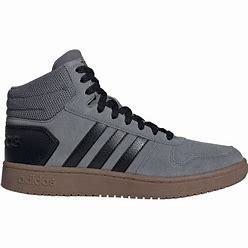
Brand: Adidas
Model: Hoops 2